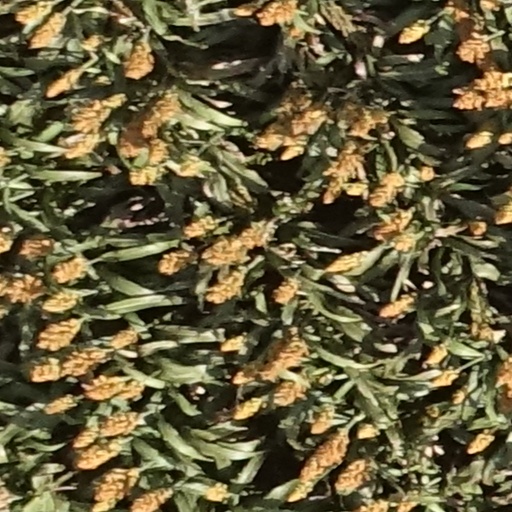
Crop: sorghum